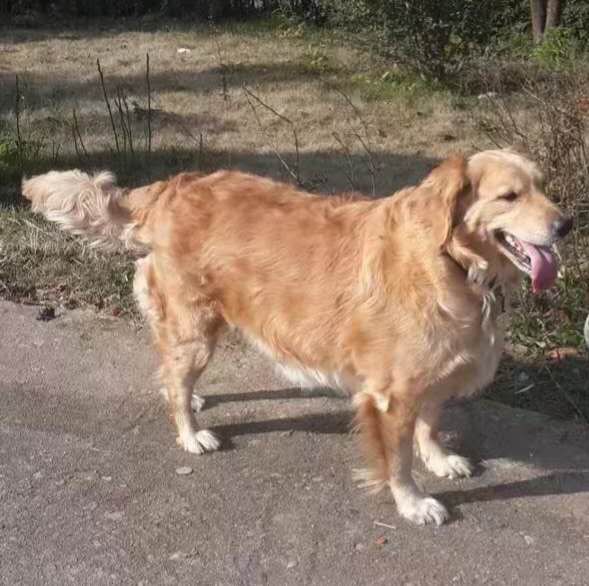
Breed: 5355-n000126-golden_retriever